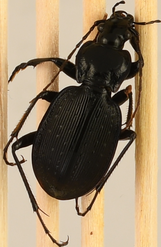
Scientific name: Carabus goryi
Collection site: Great Smoky Mountains National Park NEON (GRSM), plot GRSM_012